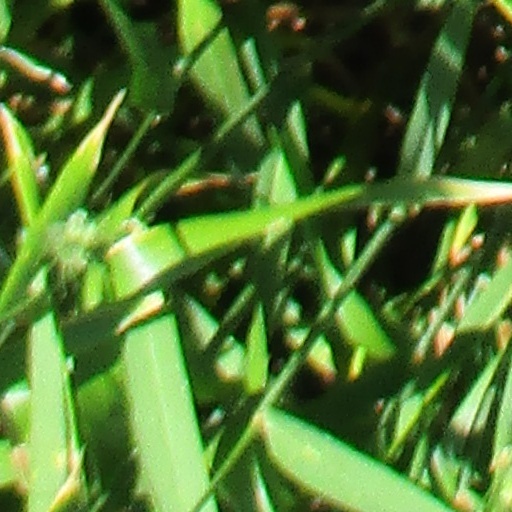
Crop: wheat